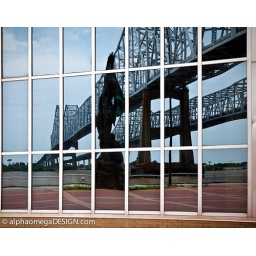
Statue and the Mississippi River bridge reflecting in glass office building on the Riverwalk.